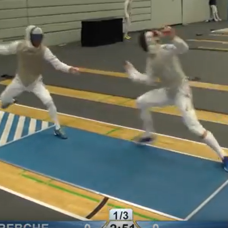
Label: Resized No Point